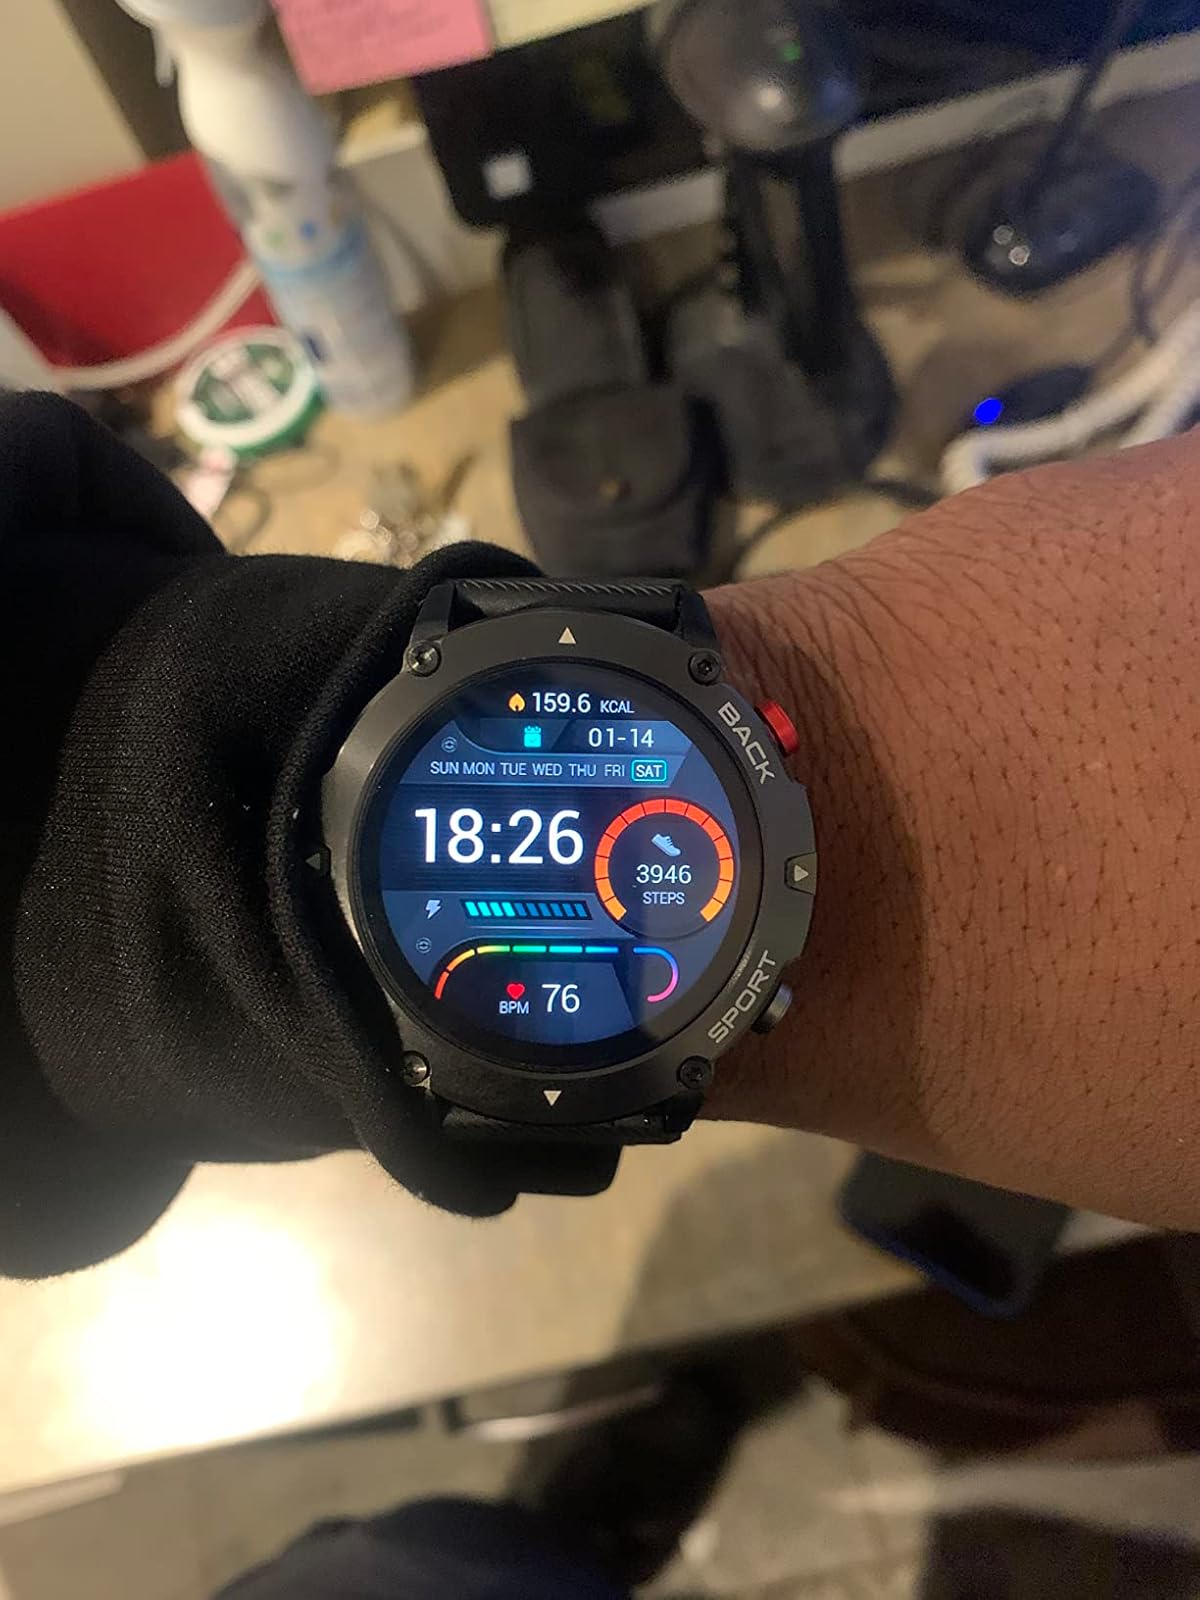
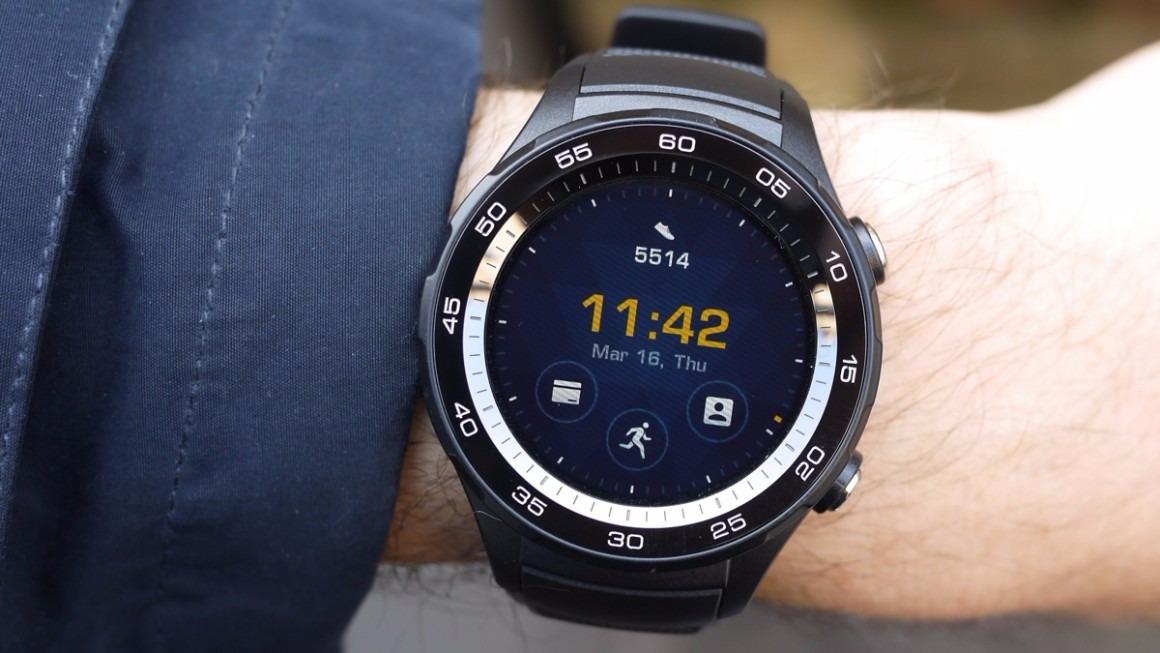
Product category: smartwatch
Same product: no